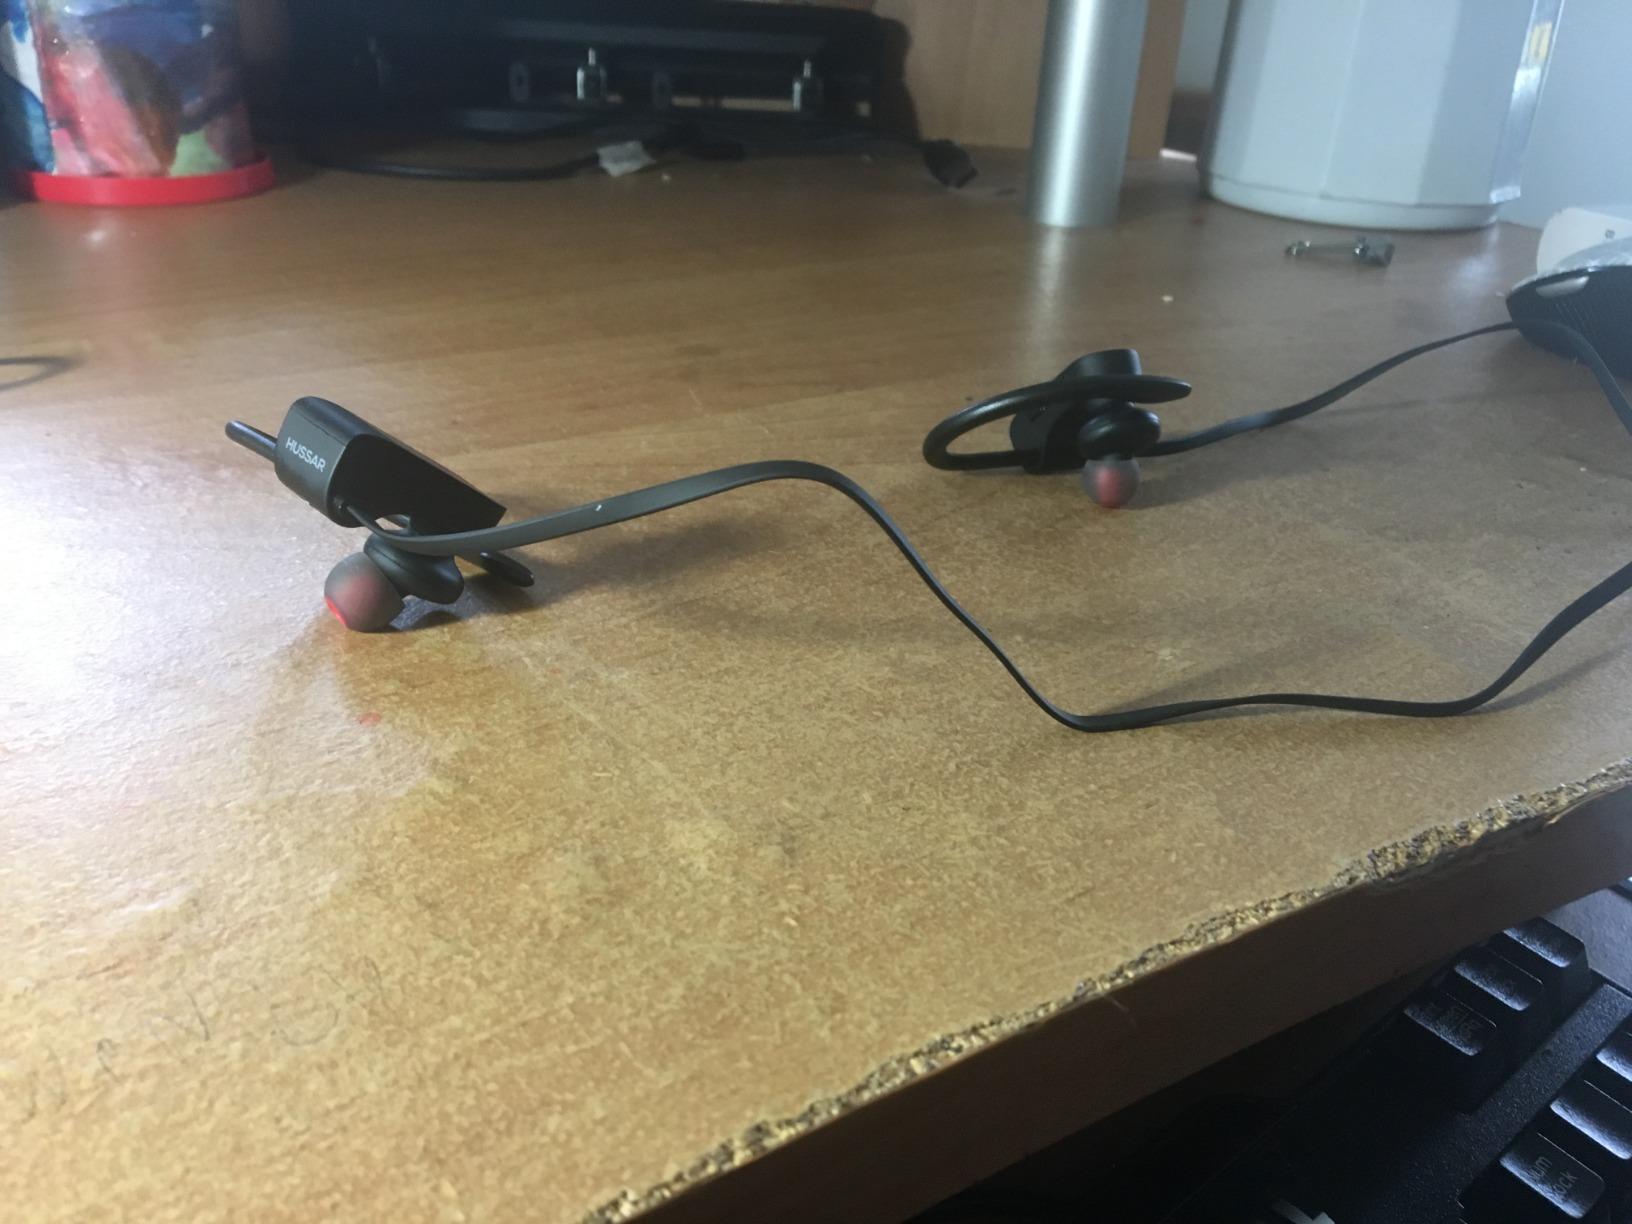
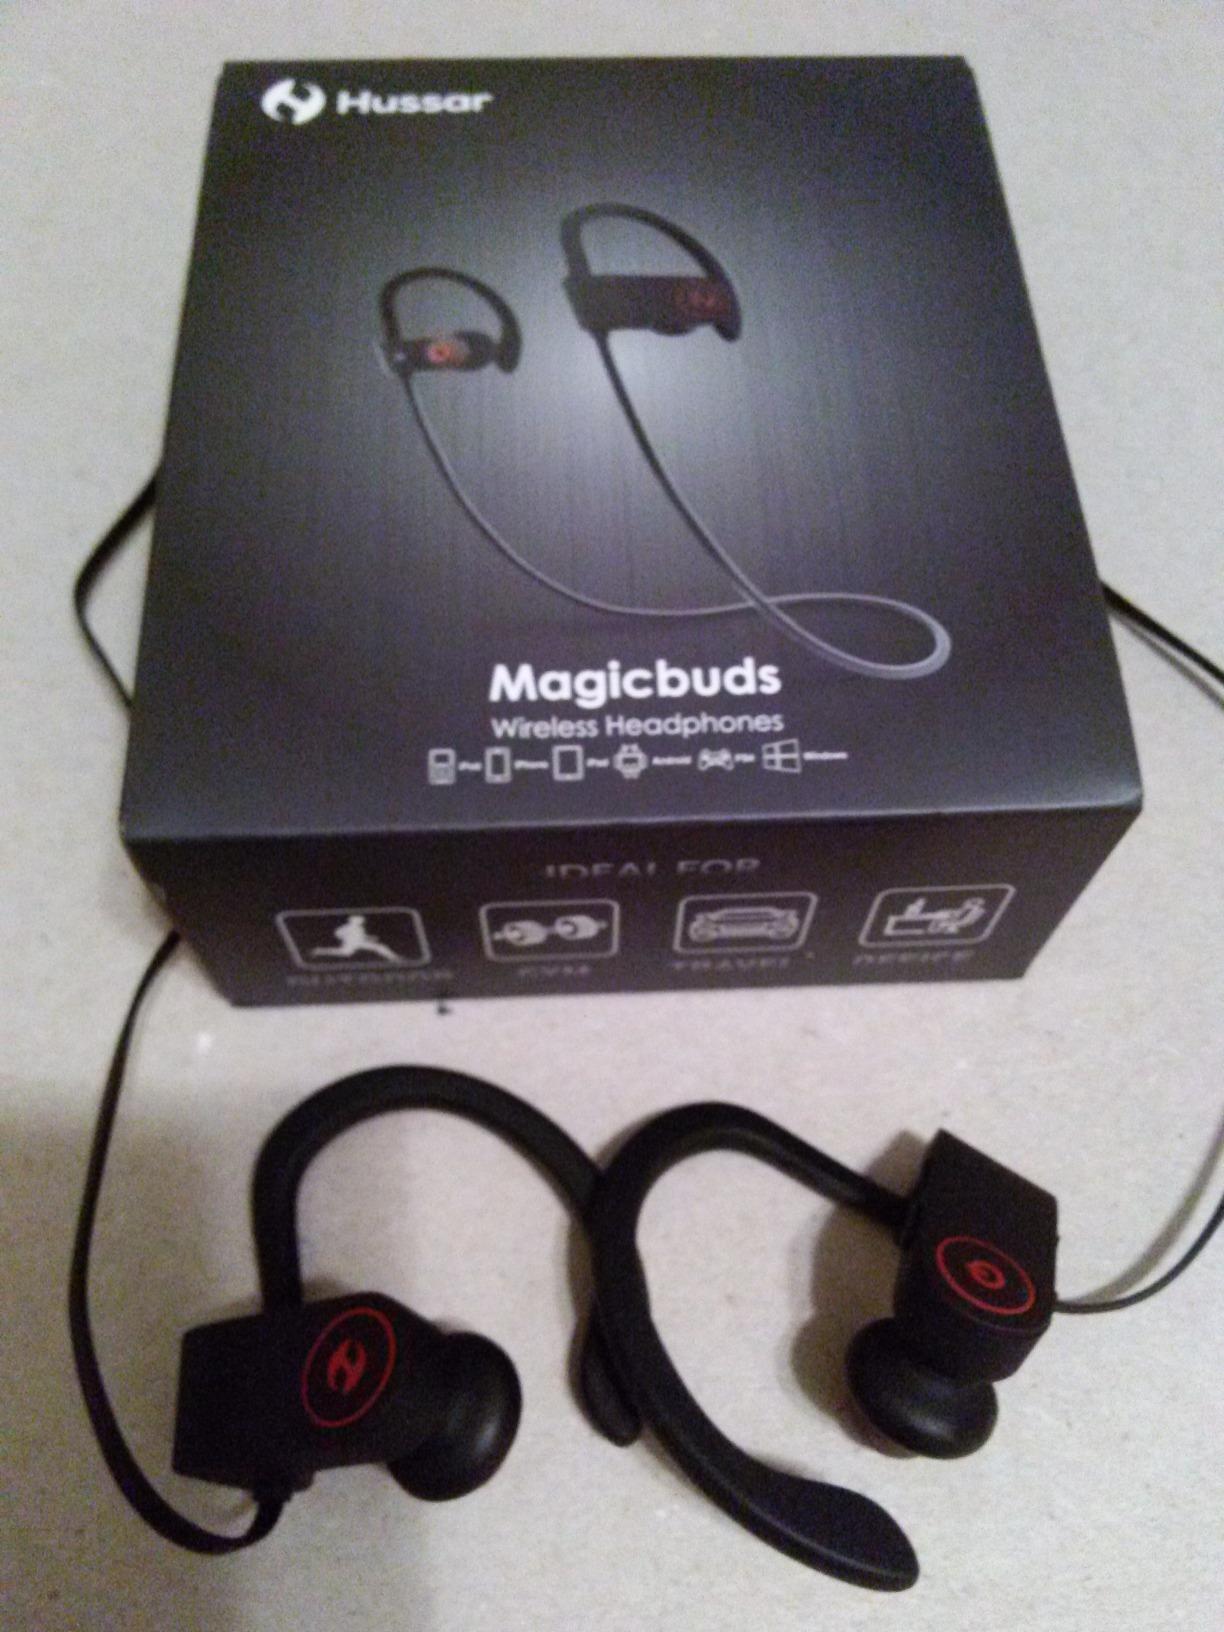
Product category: headphones
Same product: yes